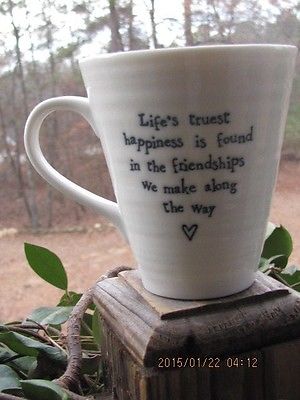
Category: mug